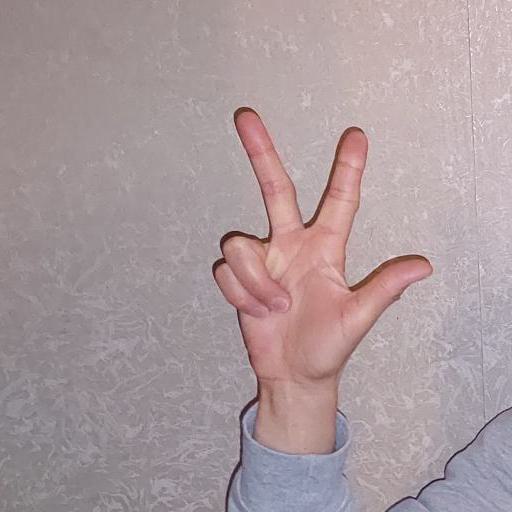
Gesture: three2